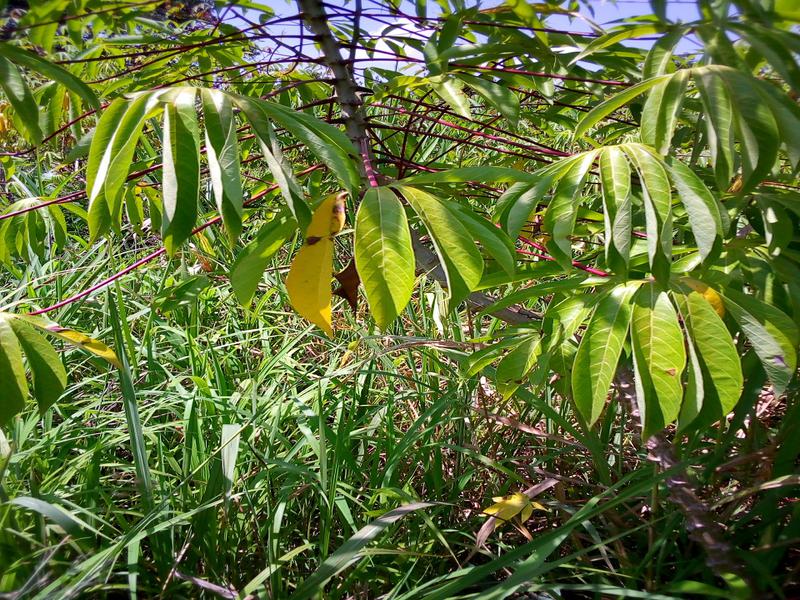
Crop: cassava
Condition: healthy